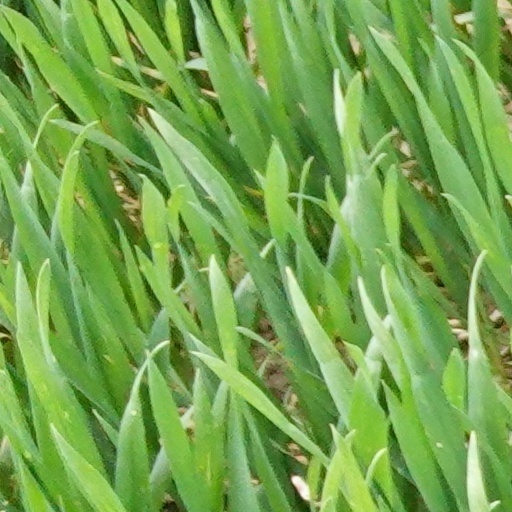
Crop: wheat